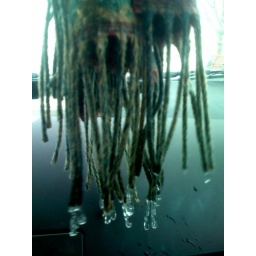
My scarf spent the night closed in the car door